Humboldt Lagoons State Park

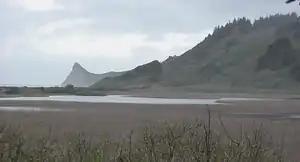
Dry Lagoon viewed from the south

Dry Lagoon, at the southern end of Stone Lagoon, is separated from Stone Lagoon by what may become an island if the sea level rises. Dry Lagoon is presently a wetland representing natural conditions of similar land used for a sawmill near Big Lagoon, or converted to agricultural purposes around the estuaries of Redwood Creek to the north and Little River to the south.